Anthrax toxin

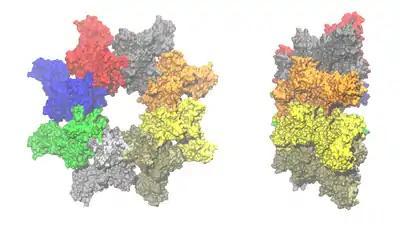
PA63 octamer prechannel (3HVD)

During the oligomerization of PA63, molecules of EF and/or LF rapidly and simultaneously bind to the PA prechannel. This binding occurs because after removing the PA20 domain, a large hydrophobic surface is uncovered on domain 1 of PA63. Domain 1 provides a large surface that interacts with the N-terminus of EF and LF, which is almost completely homologous for the first ~36 residues and similar in tertiary structure for the first ~250 residues. Studies on the binding region of LF and EF demonstrated that a large surface area contacts with domain 1 of two adjacent PA63 molecules when in the heptamer conformation. This large binding area explains why previous studies could only bind up to three molecules on a PA63 heptamer. The co-crystal structure of the PA octamer in complex with N-terminal LF revealed that the binding interaction is, in fact, two discontinuous sites. One site, termed the C-terminal subsite, resembles a classic "hot-spot" with predicted salt bridges and electrostatic interactions. The other site, termed the alpha-clamp subsite, is a deep cleft that nonspecifically binds the N-terminal alpha helix and short beta-strand of LF, guiding the N-terminus of the substrate towards the PA prechannel lumen. In this manner, the alpha clamp aids in protein translocation, nonspecifically binding and subsequently unfolding secondary structure as it unfurls from the substrate. The LF/EF binding site is now being utilized for delivery of therapeutics via fusion proteins.